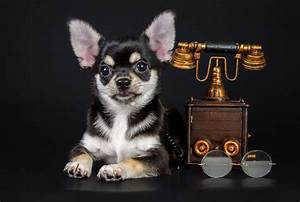
Label: cane